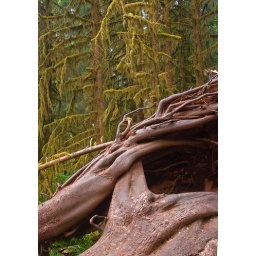
A Cypress root from a fallen tree below moss covered forest in the Hoh Rainforest, Washington. 7/3/08